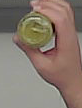
Product: barilla_pesto